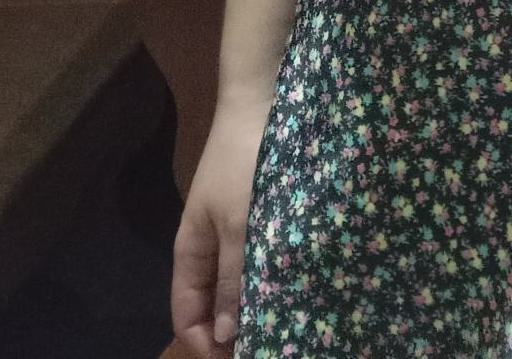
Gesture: no_gesture